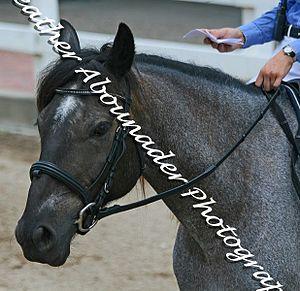
Le Nokota est une race de chevaux de selle qui descend de troupeaux libres des Badlands de la Little Missouri, situé au sud-ouest du Dakota du Nord, aux États-Unis. Re-découverte par des colons à la fin du XIXᵉ siècle, la population de chevaux Nokotas diminue fortement au cours du XXᵉ siècle et les derniers d'entre eux sont enfermés dans le Parc national Theodore Roosevelt. Dans les années 1980, certains de ces chevaux sont vendus aux enchères et les frères Kuntz se mobilisent pour sauvegarder et faire reconnaître cette race. Le Nokota est désormais pris en charge par différentes associations.